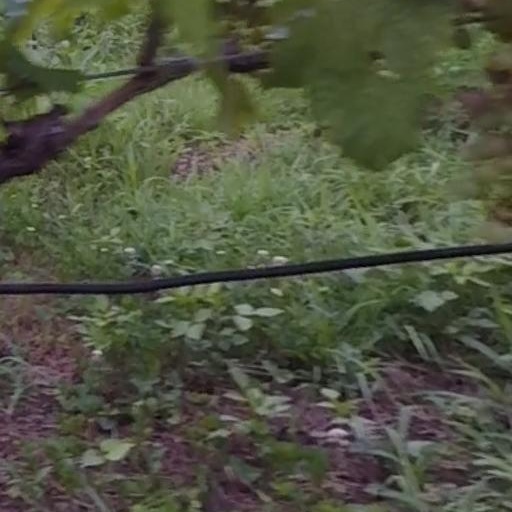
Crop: grape